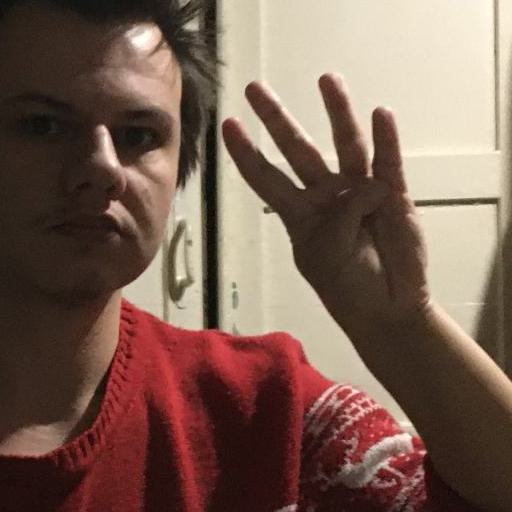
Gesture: four